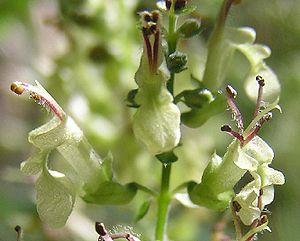
Le genre Teucrium, les germandrées, regroupe environ 260 espèces de plantes herbacées ou de sous-arbrisseaux de la famille des Lamiacées. On les retrouve un peu partout à travers le monde, mais elles sont particulièrement nombreuses dans le bassin méditerranéen.